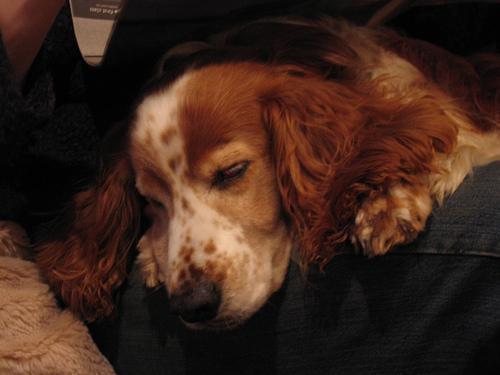
Welsh_springer_spaniel